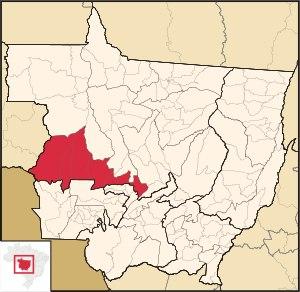
La microrégion de Parecis est l'une des huit microrégions qui subdivisent le nord de l'État du Mato Grosso au Brésil.